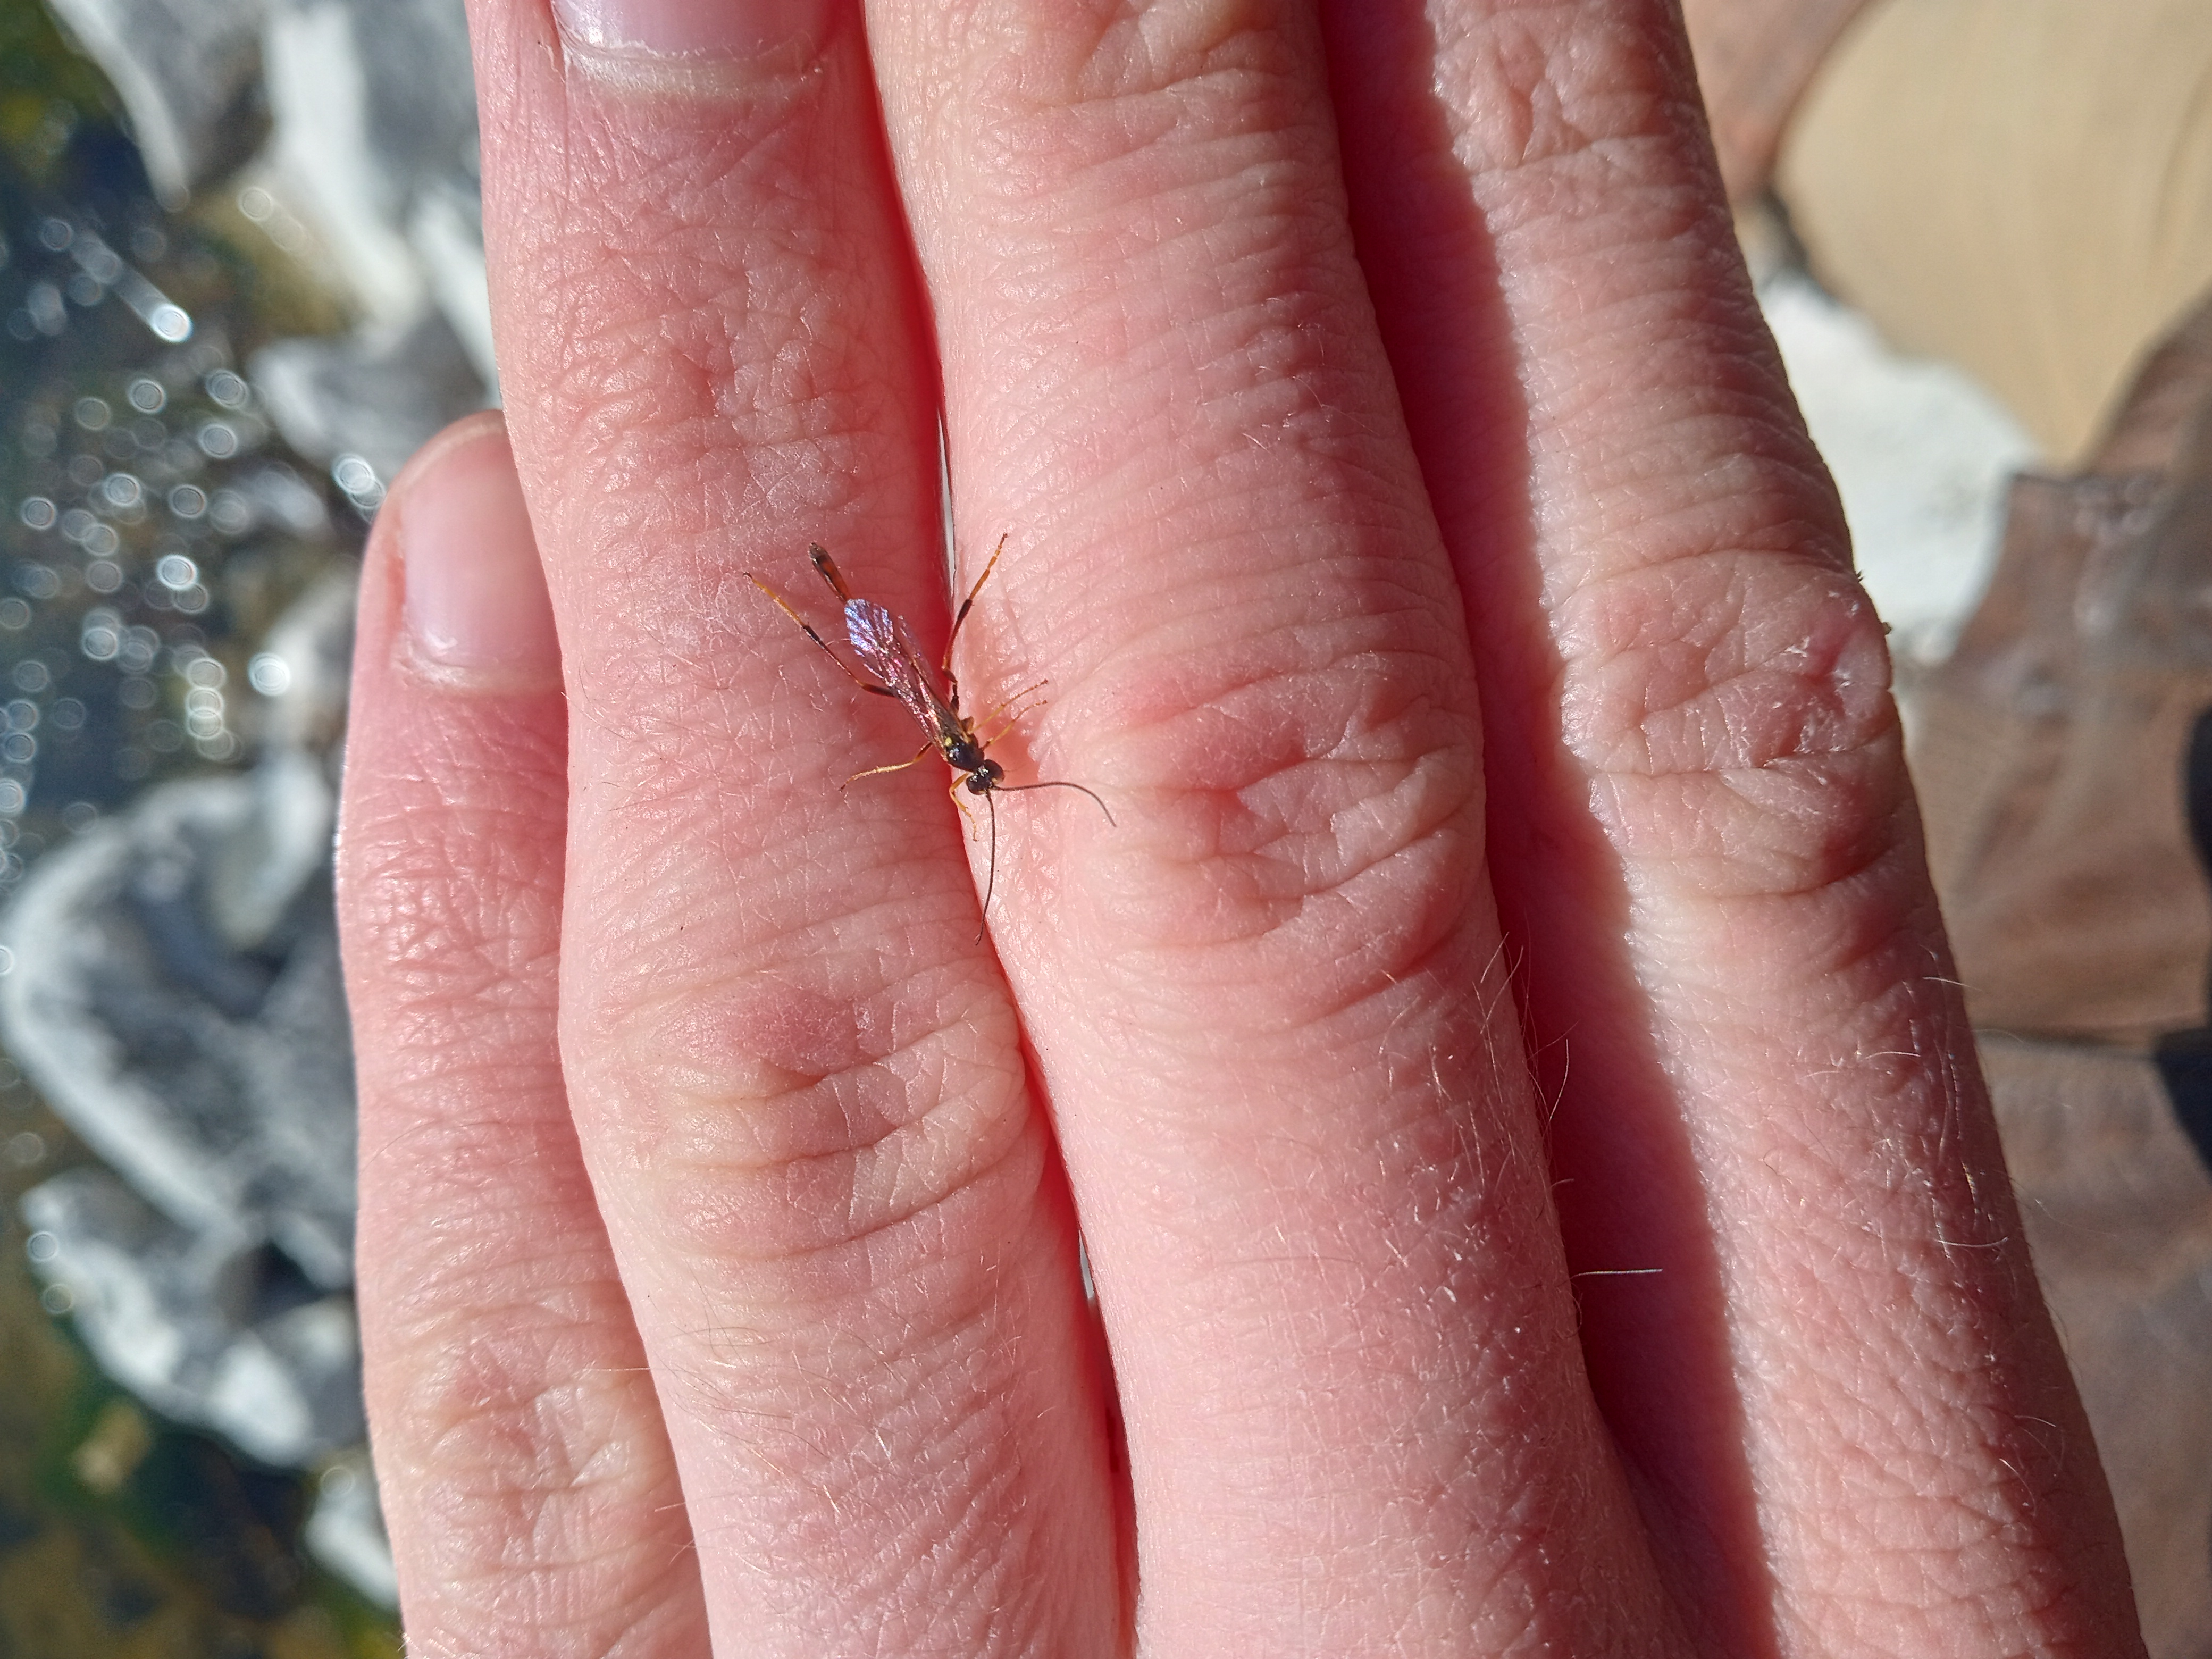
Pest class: predators